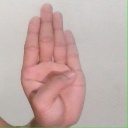
अक्षर: ब